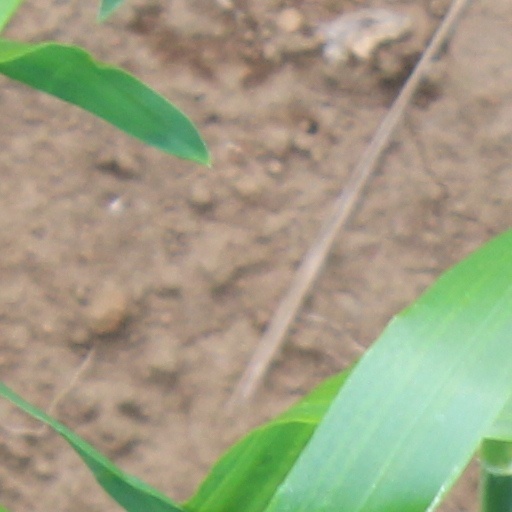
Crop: wheat